Exotic and Unusual Fishes of North America

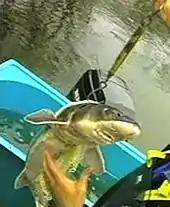
Shortnose sturgeon on hand scale, from video

"Sturgeon: Ancient Survivors of the Deep" was an hour special televised on PBS in 1995, and narrated by actor James Drury. Its video release was criticized for focusing on the sturgeon as a game fish. A frame from the video was used to create the 39-cent white sturgeon single US postage stamp, commemorating it as the largest freshwater fish in America, as part of the 2006 Commemorative Edition stamps, "Wonders of America – Land Of Superlatives".